Yellow-footed green pigeon

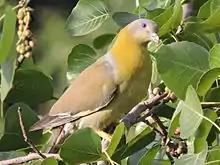
At Punjab Bhavan, New Delhi.

The yellow-footed green pigeon (Treron phoenicopterus), also known as yellow-legged green pigeon, is a common species of green pigeon found in the Indian subcontinent and parts of Southeast Asia. It is the state bird of Maharashtra. In Marathi, it is called "Haroli" or "Hariyal". It is known as "Haitha" in Upper Assam and "Haitol" in Lower Assam. The species feeds on fruit, including many species of "Ficus". They forage in flocks. They are habitat generalists: in the early morning, they are often seen sunning on the tops of emergent trees in dense forest areas, especially Banyan trees, but they have also been spotted in natural remnants in urban areas. Their population is currently increasing.